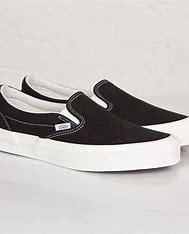
Brand: Vans
Model: Slip On